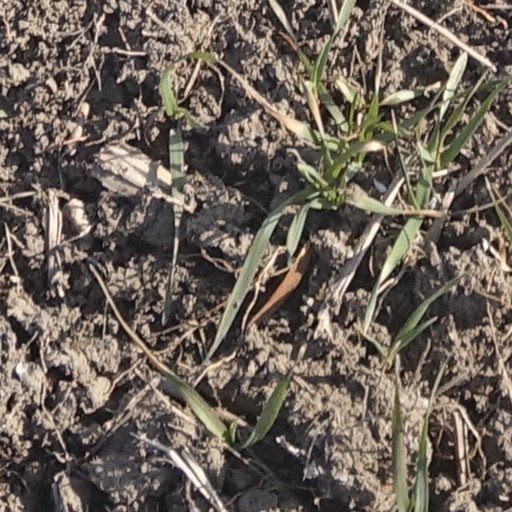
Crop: wheat